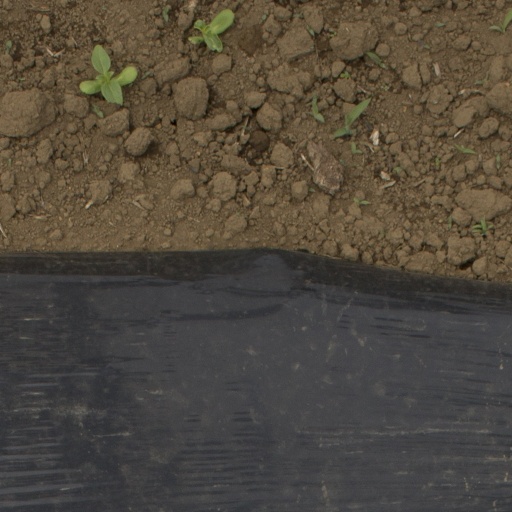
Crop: Jerusalem artichoke